European influence in Afghanistan

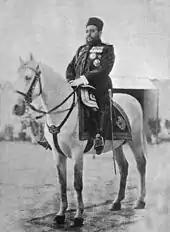
King Habibullah Khan in 1907

Habibullah Khan, Abdur Rahman Khan's eldest son and child of a slave mother, kept a close watch on the palace intrigues revolving around his father's more distinguished wife (a granddaughter of Dost Mohammad), who sought the throne for her own son. Although made secure in his position as ruler by virtue of support from the army which was created by his father, Habibullah was not as domineering as Abdur Rahman. Consequently, the influence of religious leaders as well as that of Mahmud Tarzi, a cousin of the king, increased during his reign.